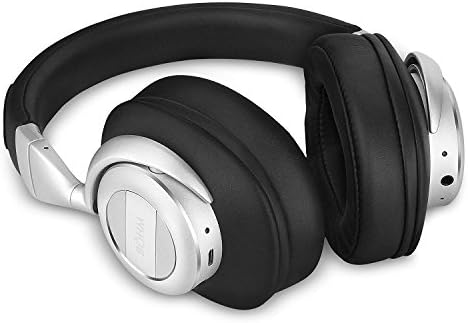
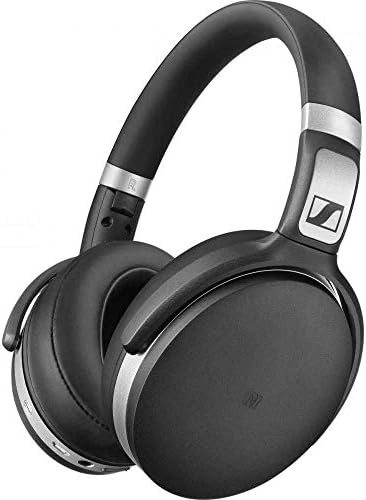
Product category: headphones
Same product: no